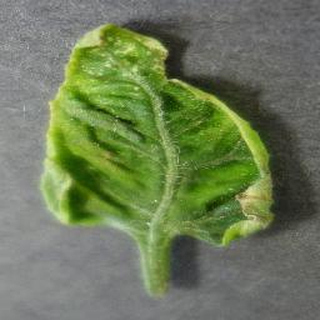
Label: tomato_yellow_leaf_curl_virus